Thuritham

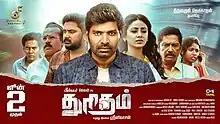
Theatrical release poster

Thuritham is a 2023 Indian Tamil-language road film written and directed by V. Srinivasan. The film stars Jegan and Eden Kuriakose with A. Venkatesh, Bala Saravanan, Poo Ramu and Ramachandran Durairaj in supporting roles. Thiruvarul Jeganathan produced it under the banner of Dream Focus Productions, with songs composed by Isai Amuthan Athmasanthi and background score by Naresh.